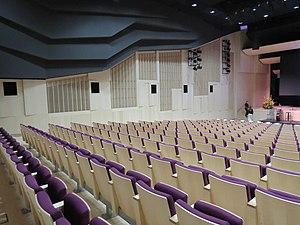
La bibliothèque nationale de Lettonie, en letton : Latvijas Nacionālā bibliotēka, est le dépôt légal en Lettonie. Il possède 4,5 millions de livres et documents associés dans 50 langues différentes.